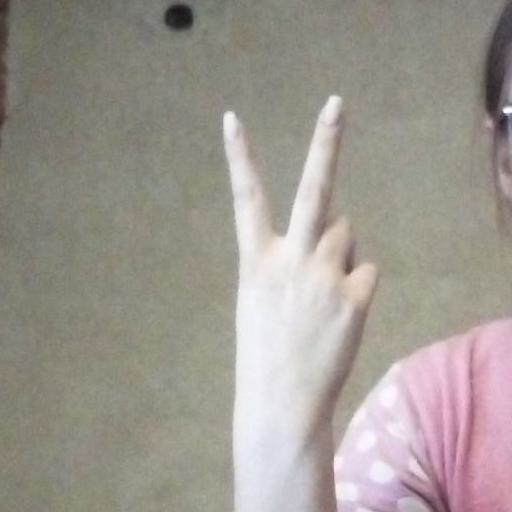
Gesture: peace_inverted